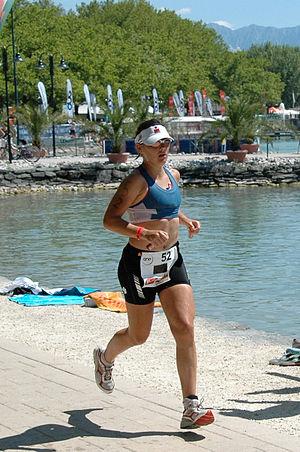
Rebecca Preston, née le 4 septembre 1979, est une triathlète australienne, multiple vainqueur sur triathlon Ironman et Ironman 70.3.